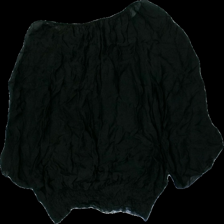
View: back
Type: Blouse
Category: Ladies
Brand: Not in the list
Brand text on label: mirelle
Colors: Black
Material: 100% viscose
Cut: Regular
Season: All
Smell: Minor
Price range: <50
Recommended usage: Reuse